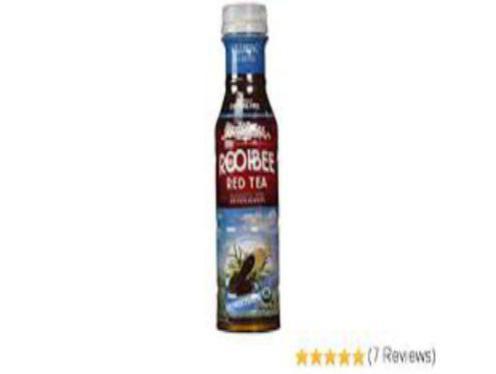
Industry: Food